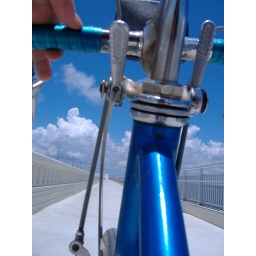
riding over the ocean springs bridge to work, or in this case, riding home!